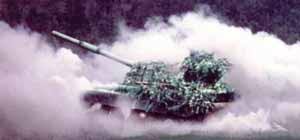
Label: Tank